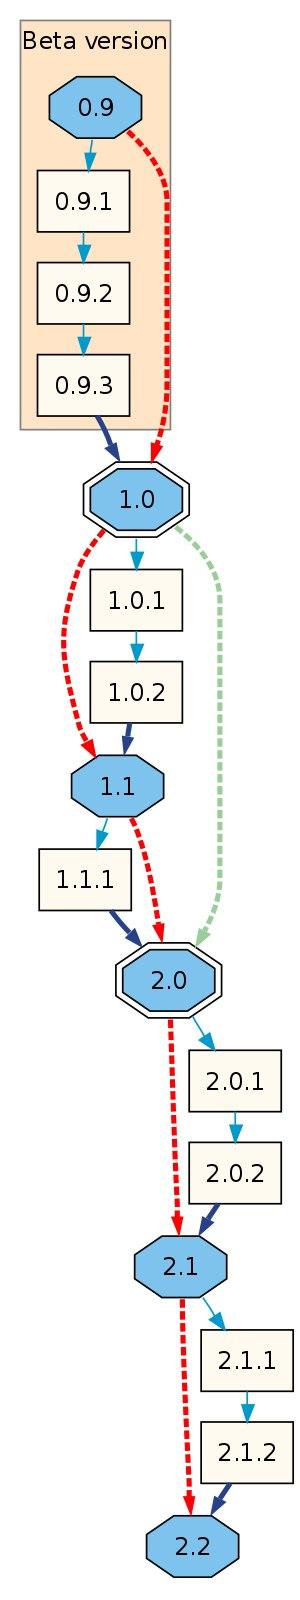
Une version d'un logiciel correspond à un état donné de l'évolution d'un produit logiciel utilisant le versionnage. Selon le Grand dictionnaire terminologique, le versionnage est le mécanisme qui consiste à conserver la version d'une entité logicielle quelconque, de façon à pouvoir la retrouver facilement, même après l'apparition et la mise en place de versions plus récentes.